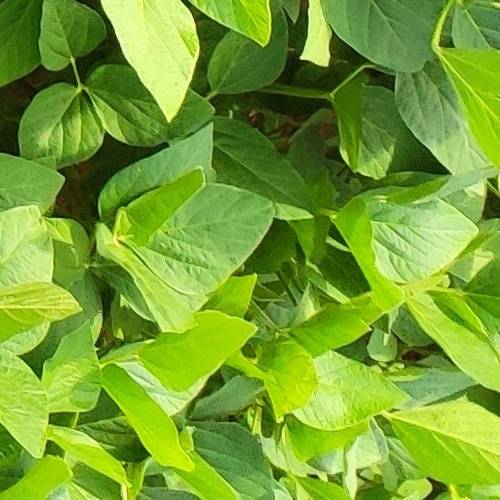
Label: Healthy